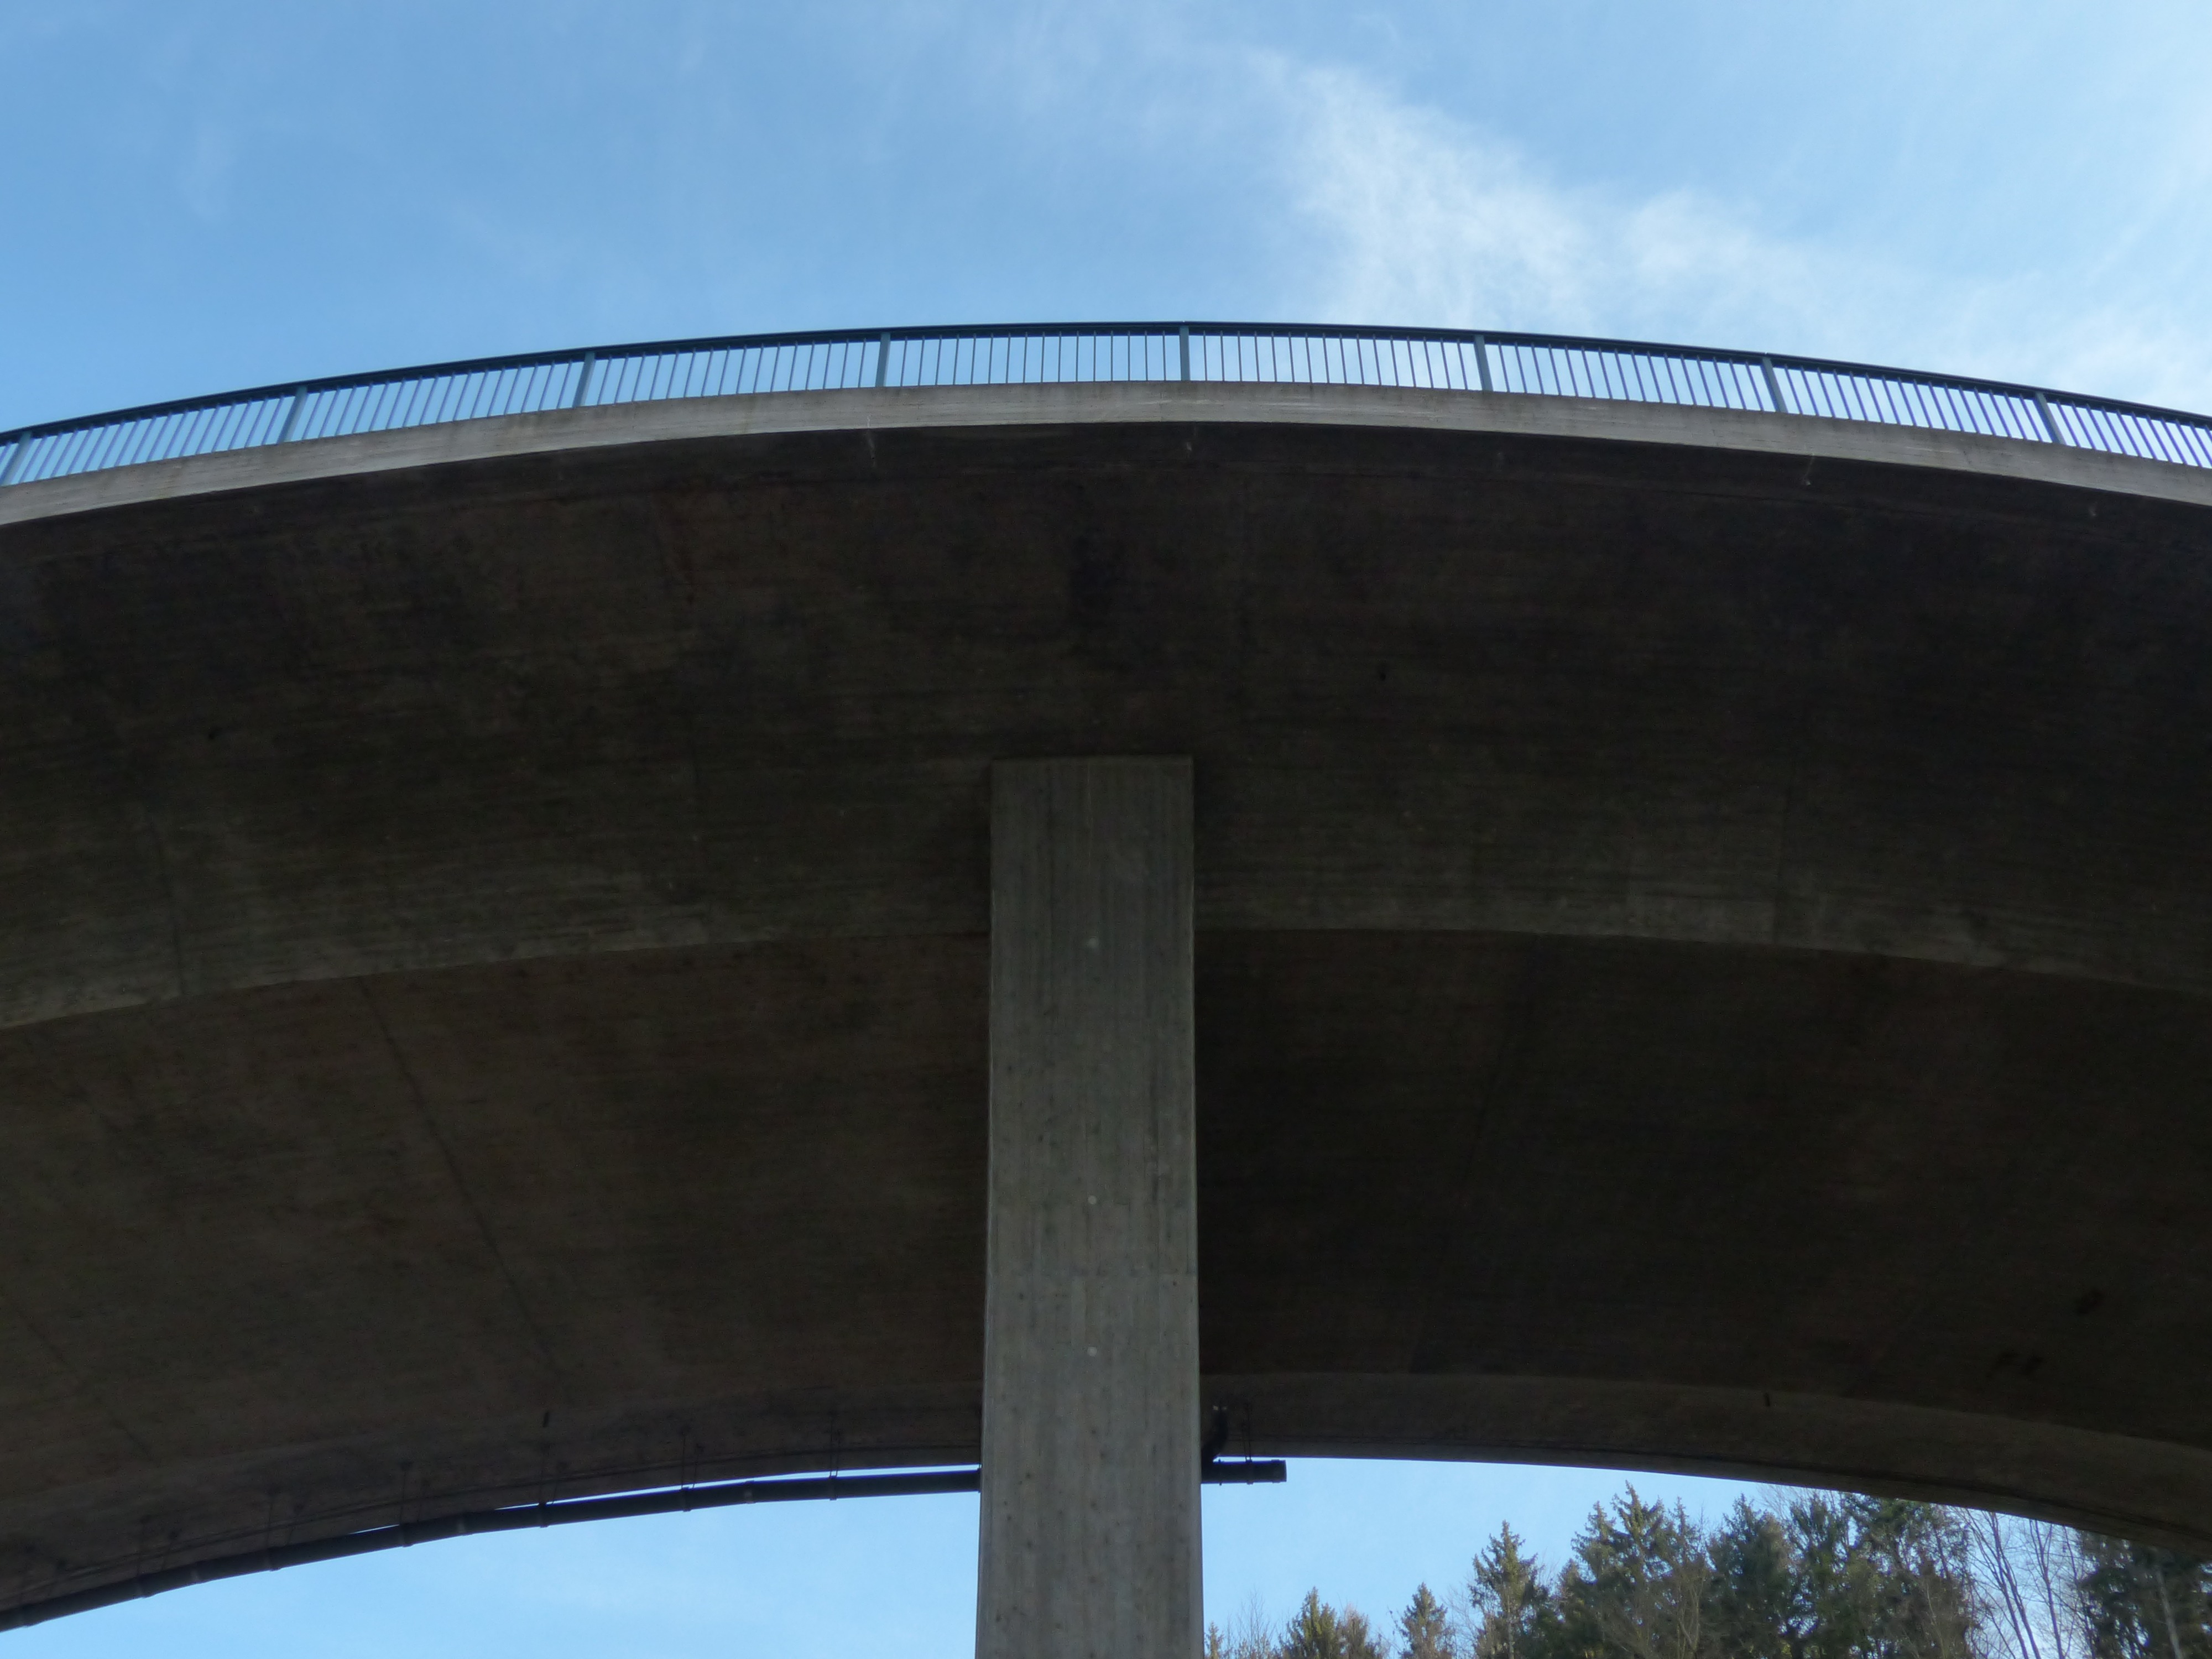
architecture, structure, road, bridge, overpass, arch, line, curve, pillar, shape, road construction, arch bridge, bridge piers, high bridge, ring road